Pan Mei

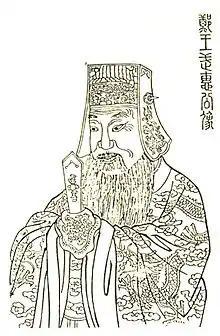
from an 1887 Pan family genealogy book

Pan Mei (潘美) ( 925 – 20 July 991) was a military general and statesman in the early years of imperial China's Song dynasty. In the 970s, he was the main commander in Song's conquest of Southern Han and also played pivotal roles in the conquest of Southern Tang and Northern Han. Afterwards he fought the Khitan-ruled Liao dynasty on Song's northern border.